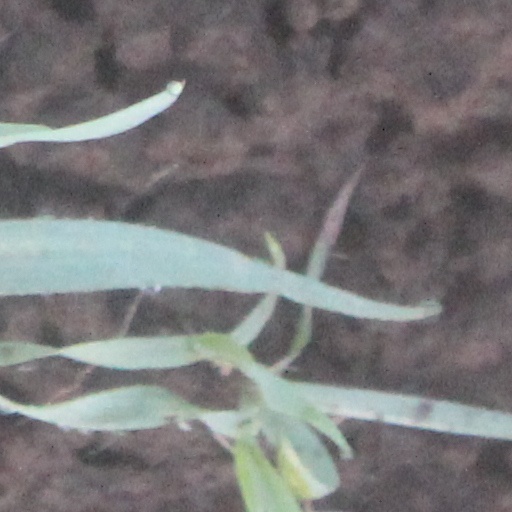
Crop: wheat